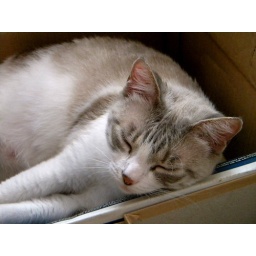
sleeping in a box